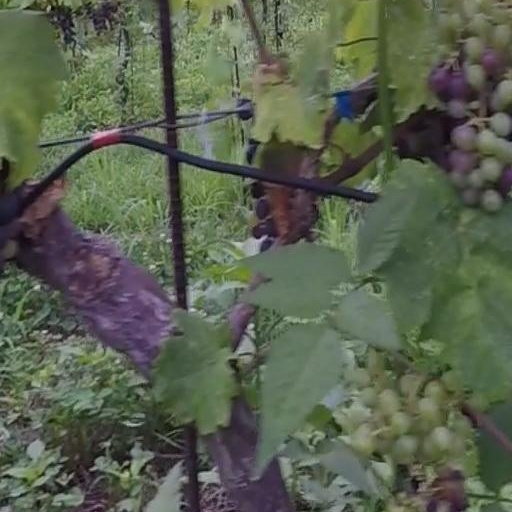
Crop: grape